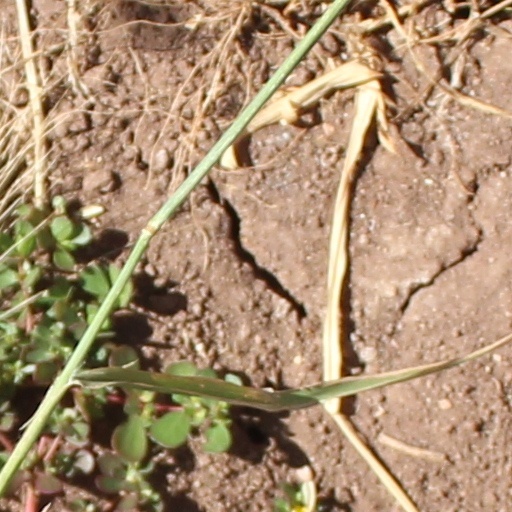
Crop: wheat